Still Waters (1915 film)

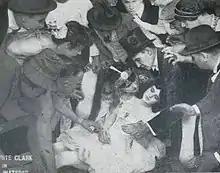
Publicity photo

Still Waters is a 1915 silent film starring Marguerite Clark and directed by J. Searle Dawley. It was produced by Adolph Zukor's Famous Players Film Company. It was distributed by Paramount Pictures and is now lost.